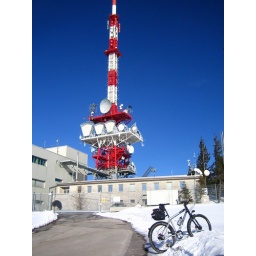
my bike in front of the TV/radio/phone tower on top of mt. gaisberg 1287m